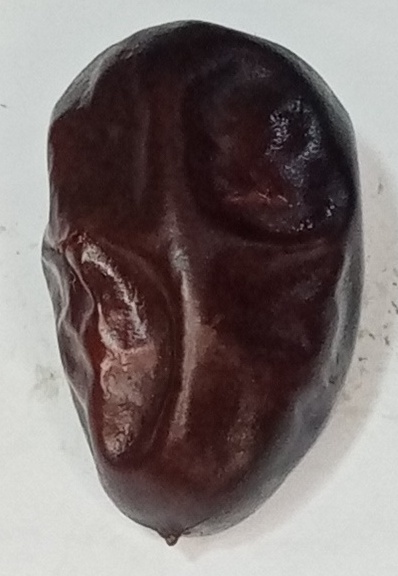
Variety: kupro
Size: large
Grade: grade-3